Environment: real
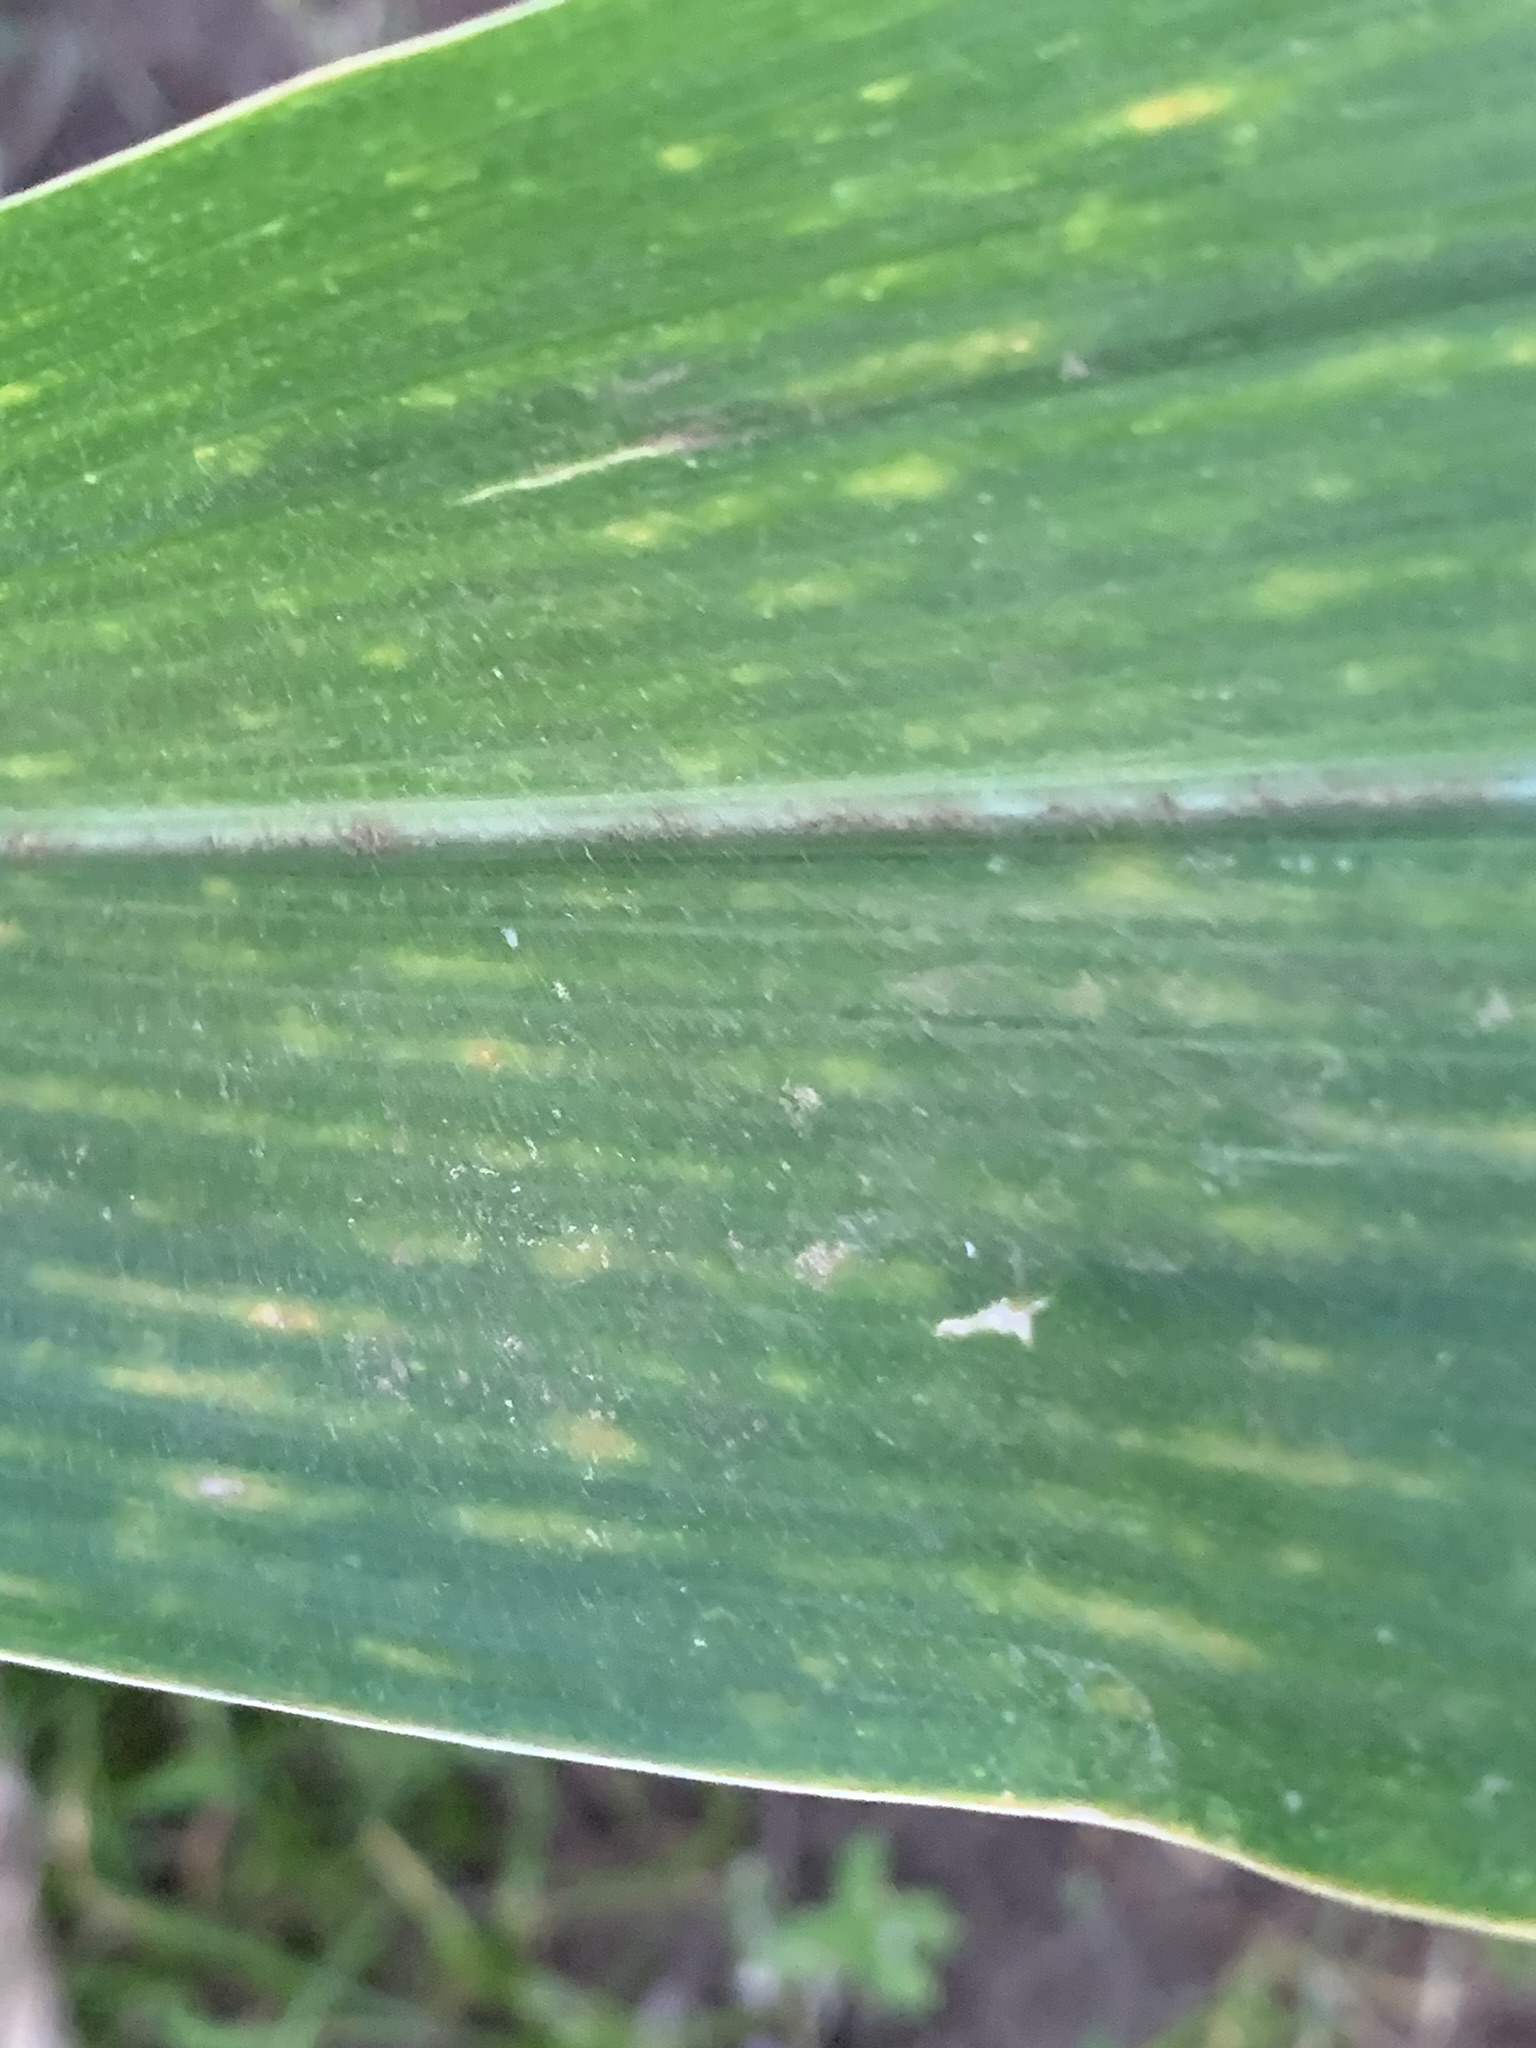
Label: lethal_necrosis